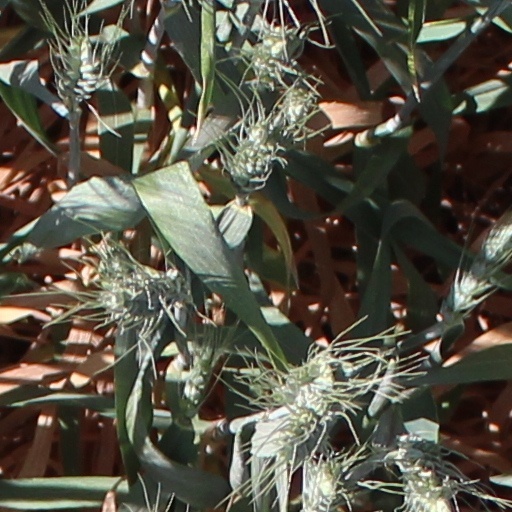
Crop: wheat